Answer in natural language. How many Doorways are visible in the scene? Choose between the following options: 3, 0, 1, 2 or 4
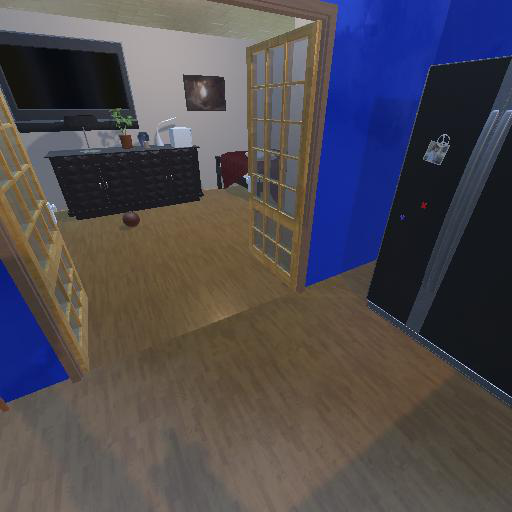
<answer>1</answer>